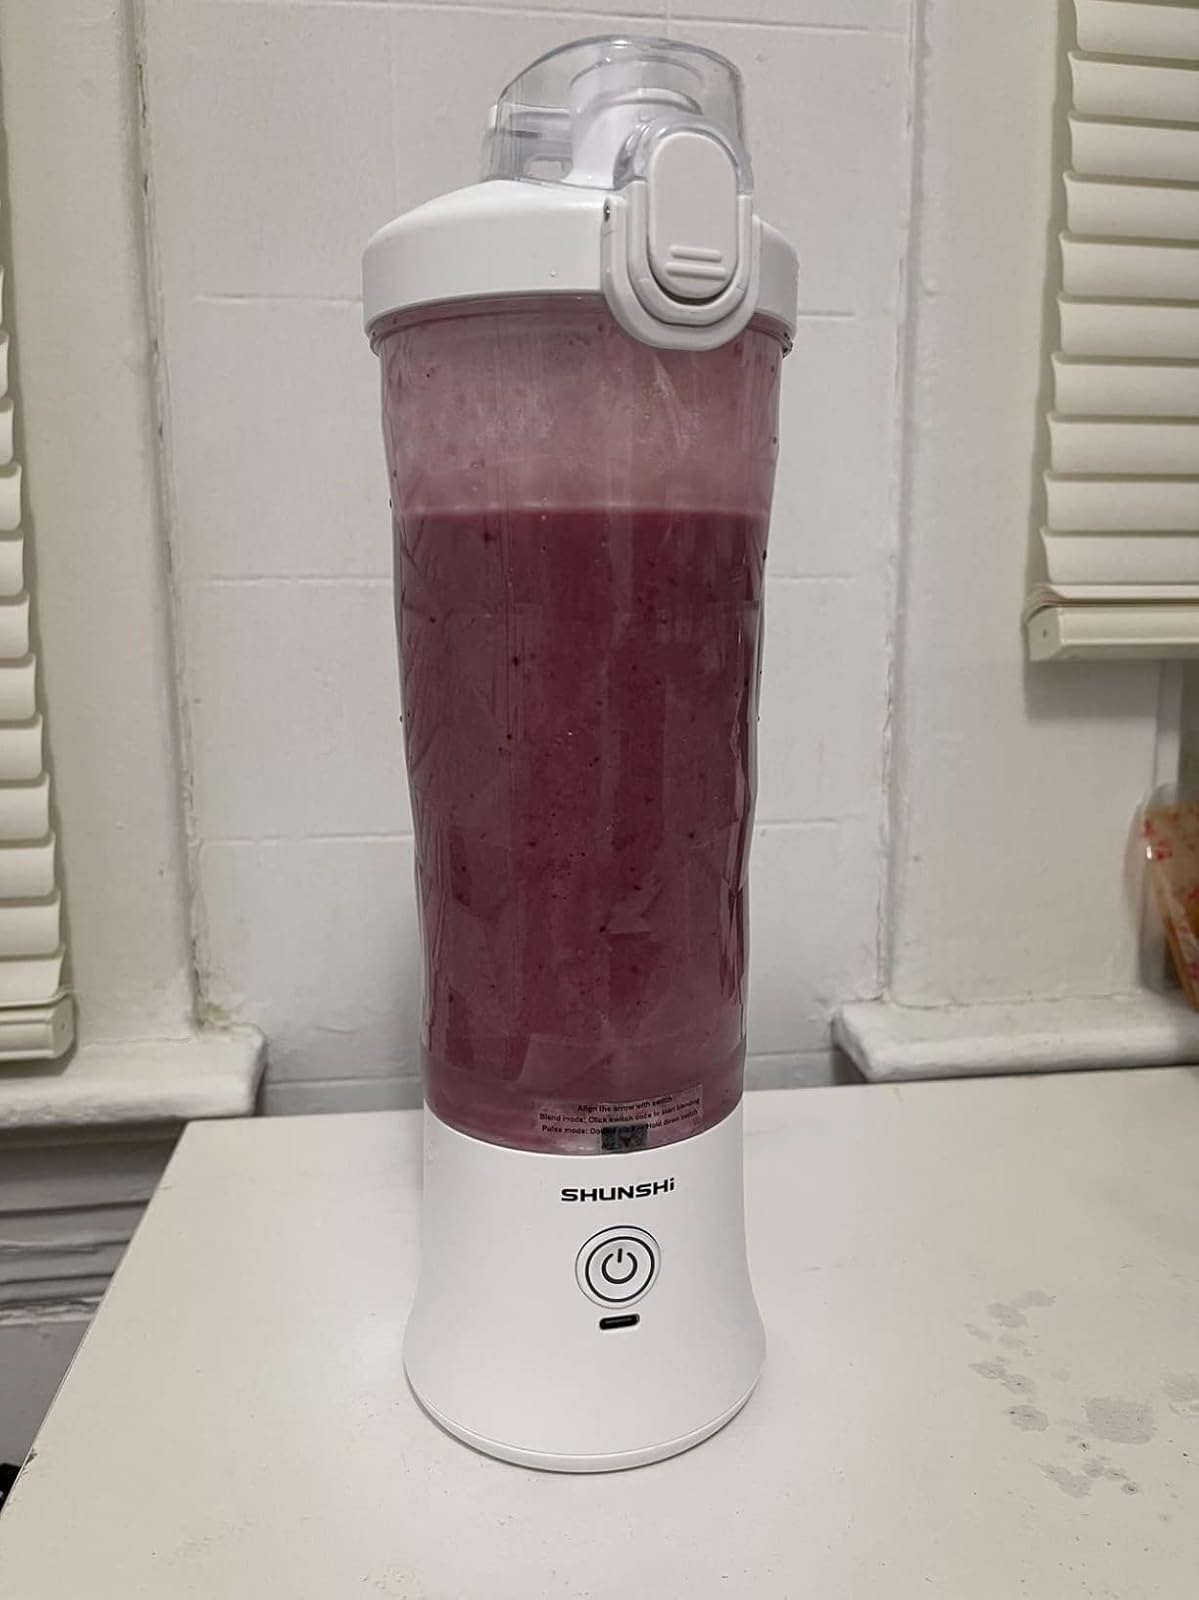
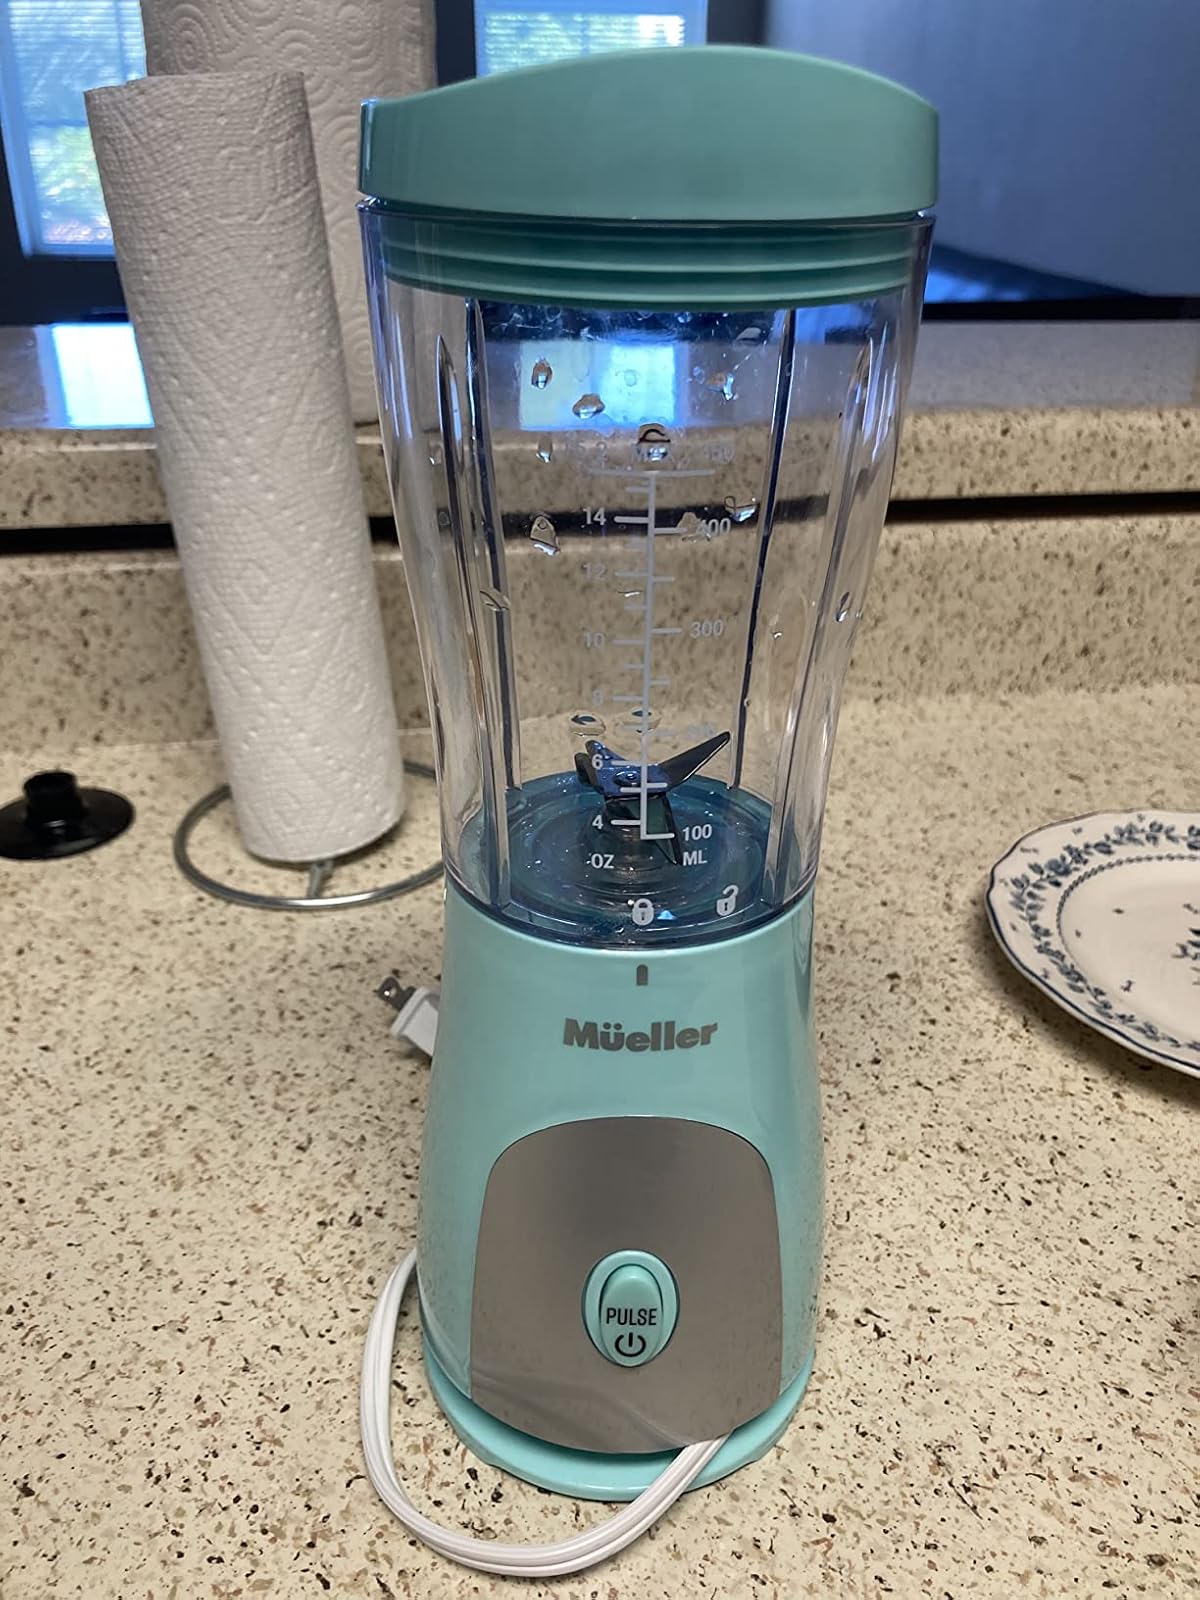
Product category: items_blender
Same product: no